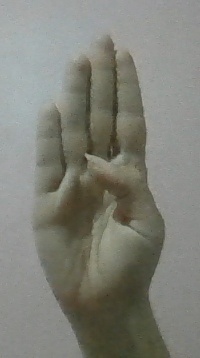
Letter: kaaf